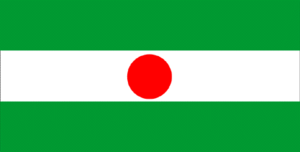
Les De'ang, ou Palaung ou Benglong, sont un groupe ethnique représenté en Birmanie, en Thaïlande et en République populaire de Chine, où ils constituent un des 56 groupes ethniques officiellement reconnus par l'État chinois, avec une population d'environ 18 000 individus.